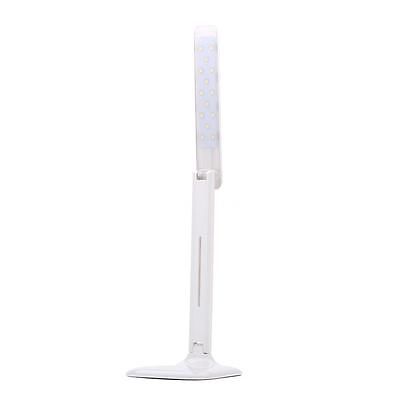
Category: lamp